Orville Beach Memorial Manual Training School

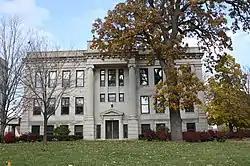
Orville Beach Memorial Manual Training School

The Orville Beach Memorial Manual Training School is located in Oshkosh, Wisconsin.